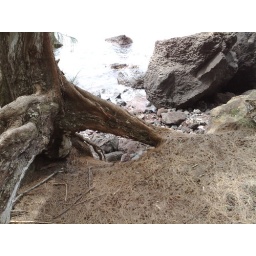
Pine needles on the ground by a pine tree